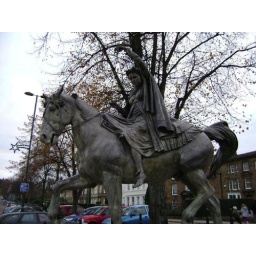
Fine lady upon a white horse